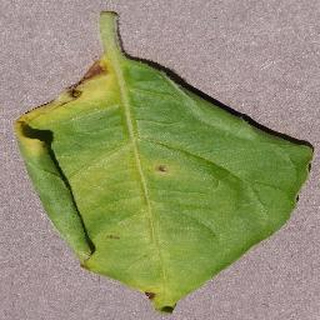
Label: bell_pepper_bacterial_spot